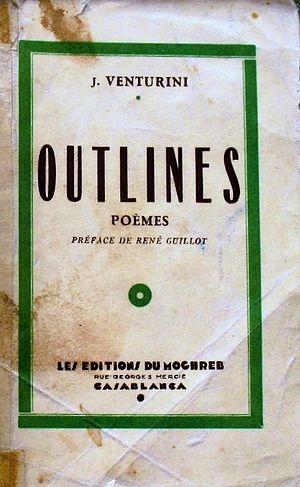
Couverture de l'édition originale (1939) d’Outlines, recueil du poète Jean Venturini.
Outlines est l'unique recueil publié par le poète franco-marocain d'origine corse Jean Venturini, en novembre 1939 à Casablanca, alors qu'il n'était âgé que de 20 ans.
Jean-Bernard Venturini, dit Jean Venturini, né le 17 septembre 1919 à Nabeul, est un poète français et marin mort pour la France, disparu en Méditerranée à bord du sous-marin Morse le 16-17 juin 1940. Il est l'auteur d'un unique recueil, Outlines, paru en 1939.